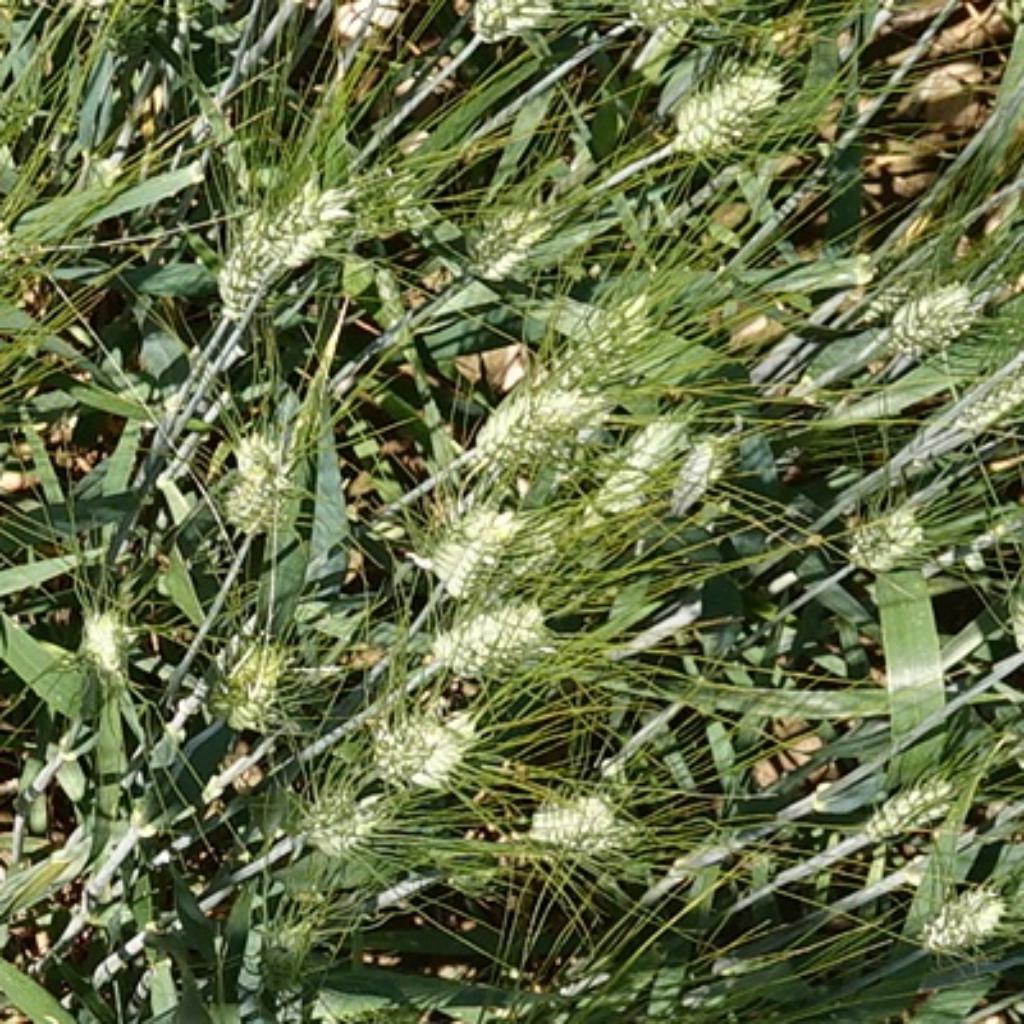
Country: France
Location: Gréoux
Wheat development stage: Filling